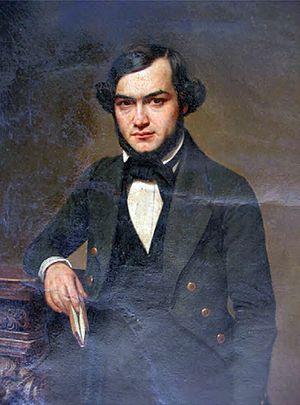
Portrait de Pierre Pélissier à l'âge de vingt-sept ans.
Pierre Pélissier est un professeur et poète sourd français, né le 22 septembre 1814 à Gourdon dans le Lot et mort le 30 avril 1863 à Paris en Île-de-France. Il enseigne à l’École des sourds-muets de Toulouse et à l'école impériale des sourds-muets de Paris, et est le premier auteur sourd du dictionnaire de la langue des signes française en 1856.